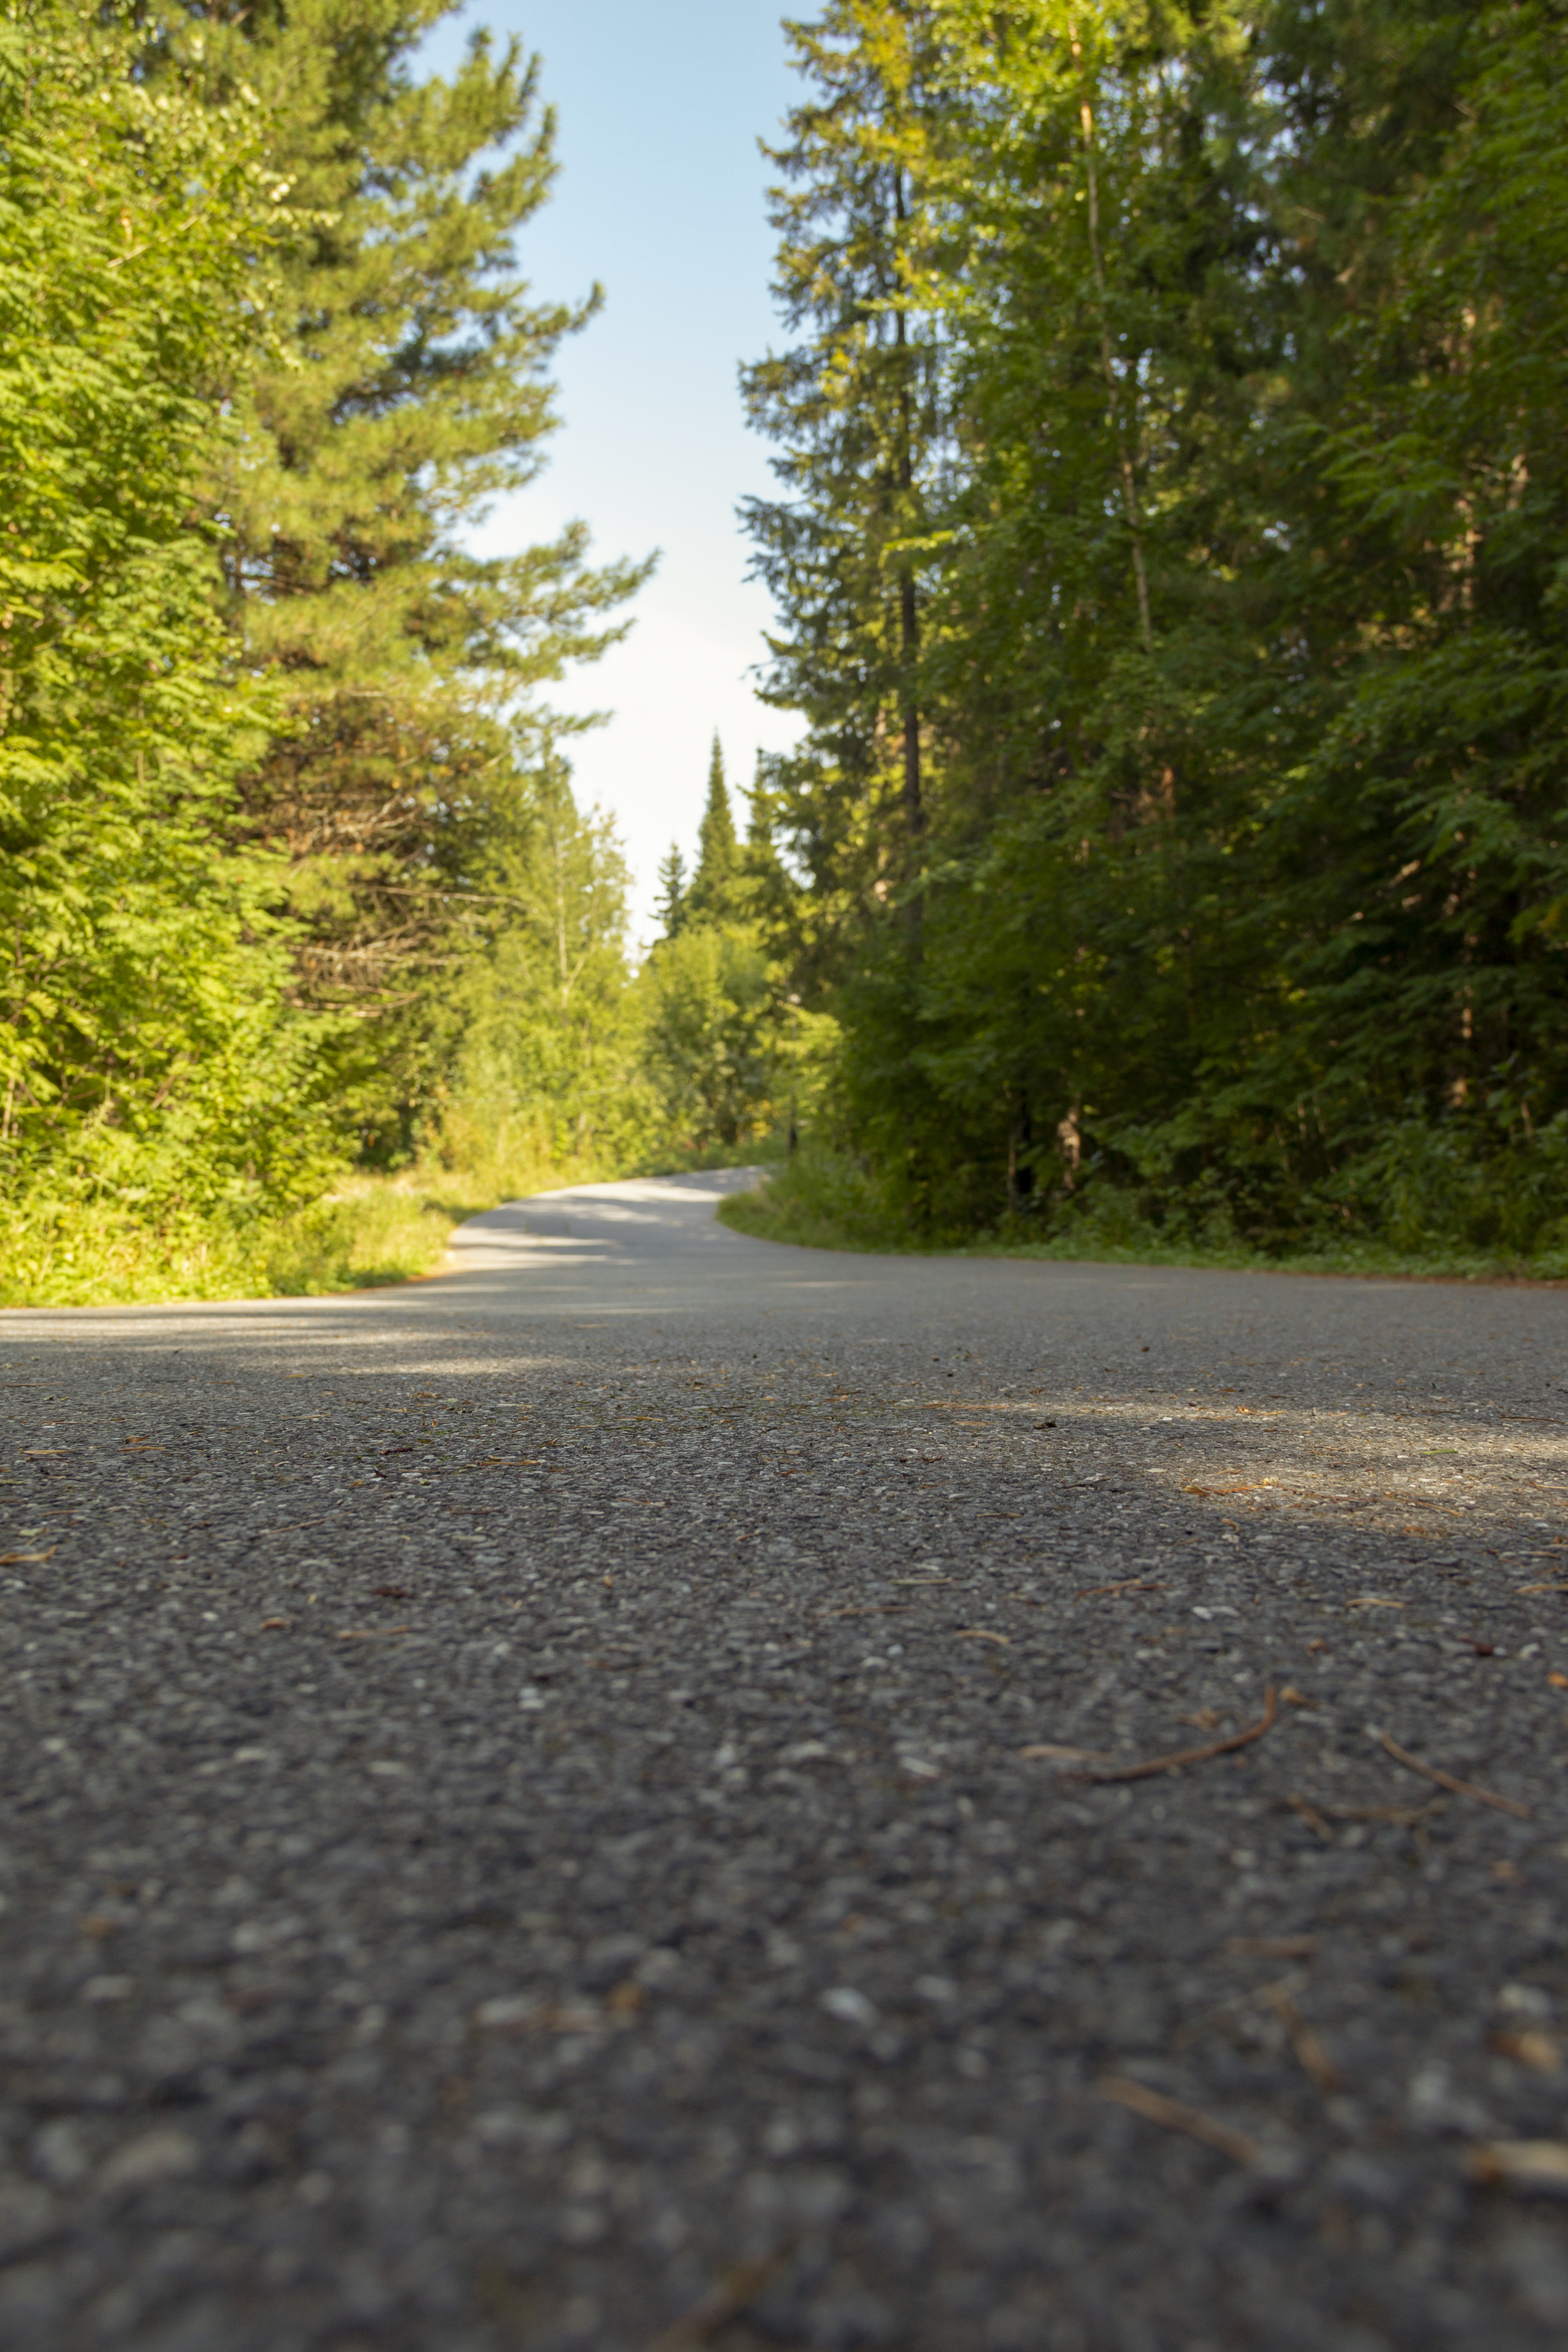
forest, path, road, trees, route, jogging, winding, thickets, harmony, boards, needles, stone, moss, asphalt, nature, tree, leaf, road surface, natural environment, natural landscape, yellow, sky, wilderness, biome, woody plant, thoroughfare, morning, infrastructure, plant, sunlight, grass, tar, deciduous, autumn, landscape, temperate broadleaf and mixed forest, trail, state park, temperate coniferous forest, national park, larch, conifer, pine family, nonbuilding structure, lane, evergreen, road trip, woodland